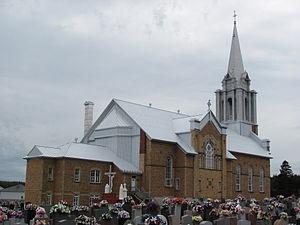
Chandler est une ville située dans la MRC du Rocher-Percé, dans la région administrative de Gaspésie–Îles-de-la-Madeleine, au Québec, au Canada. Le recensement de 2016 y dénombre 7 546 habitants, elle est la deuxième plus grande ville de la Gaspésie. La municipalité est membre de la Fédération des Villages-relais du Québec. La principale artère de la ville est la route 132, au secteur du centre-ville, la rue commerciale, qui était à l'époque une ancienne rue principale, maintenant principale rue secondaire, traverse entièrement le quartier Chandler, passant devant l'usine Gaspésia et des édifices qui datent de la fondation de la ville.
La liste des lieux de culte de la Gaspésie–Îles-de-la-Madeleine comprend tous les lieux de culte de la Gaspésie–Îles-de-la-Madeleine au Québec. La très grande majorité des lieux de culte de la Gaspésie sont chrétiens, catholiques et protestants, ces derniers étant surtout présents dans les municipalités où il y a une population d'origine anglophone. Du côté des îles de la Madeleine, la majorité des lieux de culte sont catholiques à l'exception de Grosse-Île où ils sont surtout protestants.